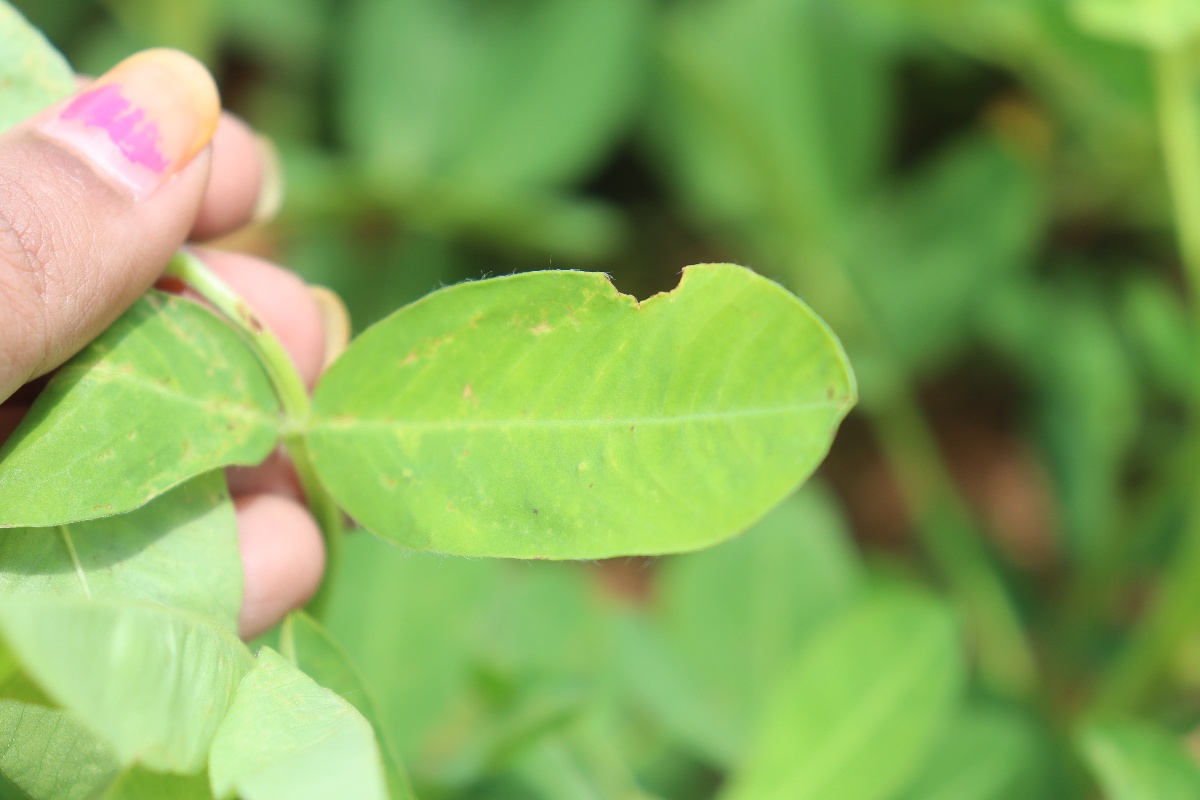
Label: early_leaf_spot